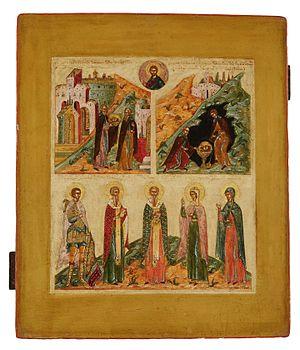
Icone représentant la première et seconde invention du chef de saint Jean-Baptiste, école de Moscou, auteur anonyme, XVIIe siècle
Une invention de reliques, en latin inventio reliquarum, est un récit portant sur la découverte ou la redécouverte souvent « miraculeuse » d'ossements d'un saint, martyr ou non, ou d'un objet qui a touché ce saint, notamment le brandeum, linceul entourant le saint ou linge mis volontairement au contact de la relique.